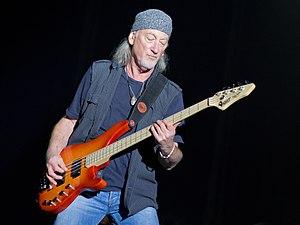
Roger David Glover, né le 30 novembre 1945 à Brecon, est un bassiste de rock, connu pour être membre du groupe Deep Purple.